Hodad's

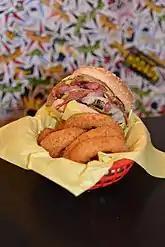
Guido Burger and onion rings, named after Guy Fieri

Hodad's has received positive reception for its burgers and style. It appeared on an episode of "The Best Thing I Ever Ate" on the TV channel Food Network. The restaurant's bacon cheeseburger has been lauded by Guy Fieri, and in 2009 CNN included it on a list of "Five tasty burger joints worth visiting." Hodad's was featured in one of "San Diego Magazine" "Everyday Eats" articles, which covers budget food options. In 2015 Foursquare ranked the restaurant 26th on its list of 50 "best burger joints in America." In an article by Hoodline, Hodad's burgers ranked number 3 out of 50 for quality burgers under $10. "The San Diego Union-Tribune" included it in its list of the 30 best burgers in San Diego. "Times of San Diego"s Hoa Quach included it in a list of restaurants to celebrate Father's Day in San Diego.